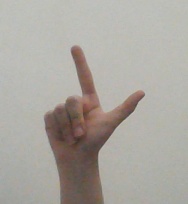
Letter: laam